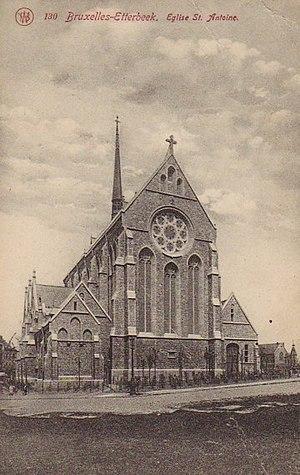
La place Saint-Antoine est une place de la commune bruxelloise d'Etterbeek. Elle tire son nom d'une église édifiée en son centre et dédiée à saint Antoine de Padoue. Aboutissent dans la partie nord de la place Saint-Antoine les avenues Victor Jacobs, Jules Malou et Eudore Pirmez, et dans la partie sud les rues de Gerlache, Alex Marcette et Nothomb.